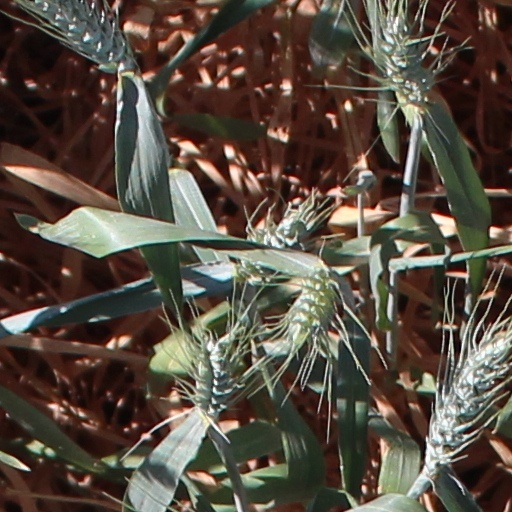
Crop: wheat